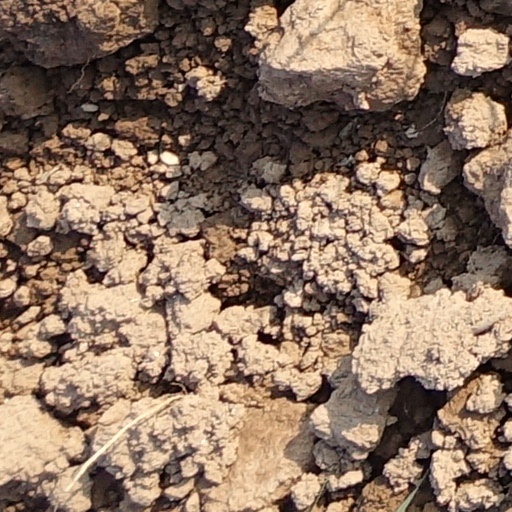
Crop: wheat